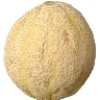
Label: Cantaloupe 2